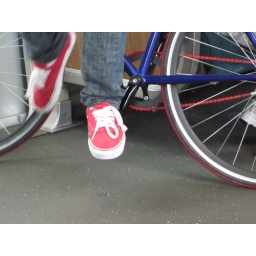
red shoes in motion on BART